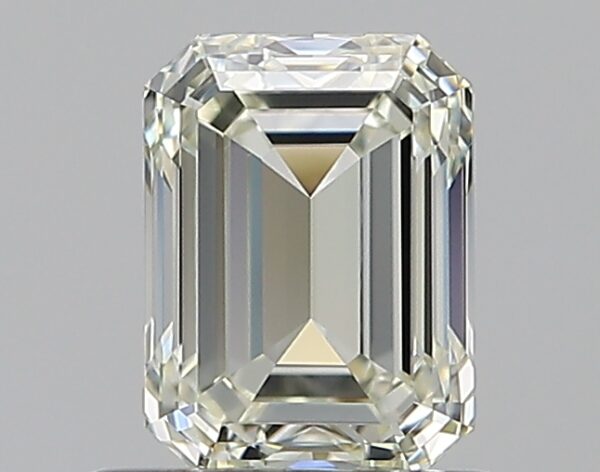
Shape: emerald
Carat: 0.8
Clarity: VS2
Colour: L
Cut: EX
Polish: EX
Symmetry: VG
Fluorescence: N
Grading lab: GIA
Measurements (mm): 5.89 x 4.35 x 3